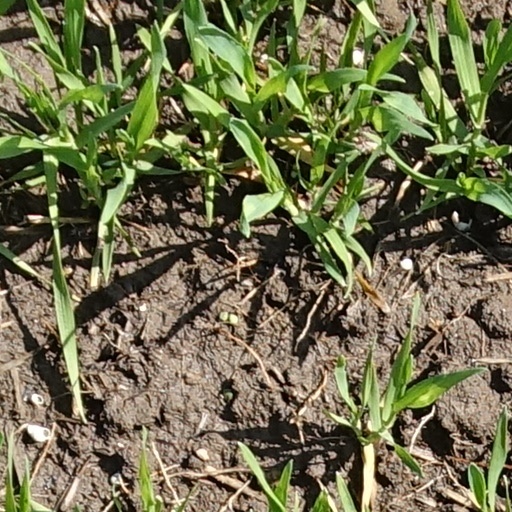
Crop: wheat